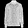
Label: Coat